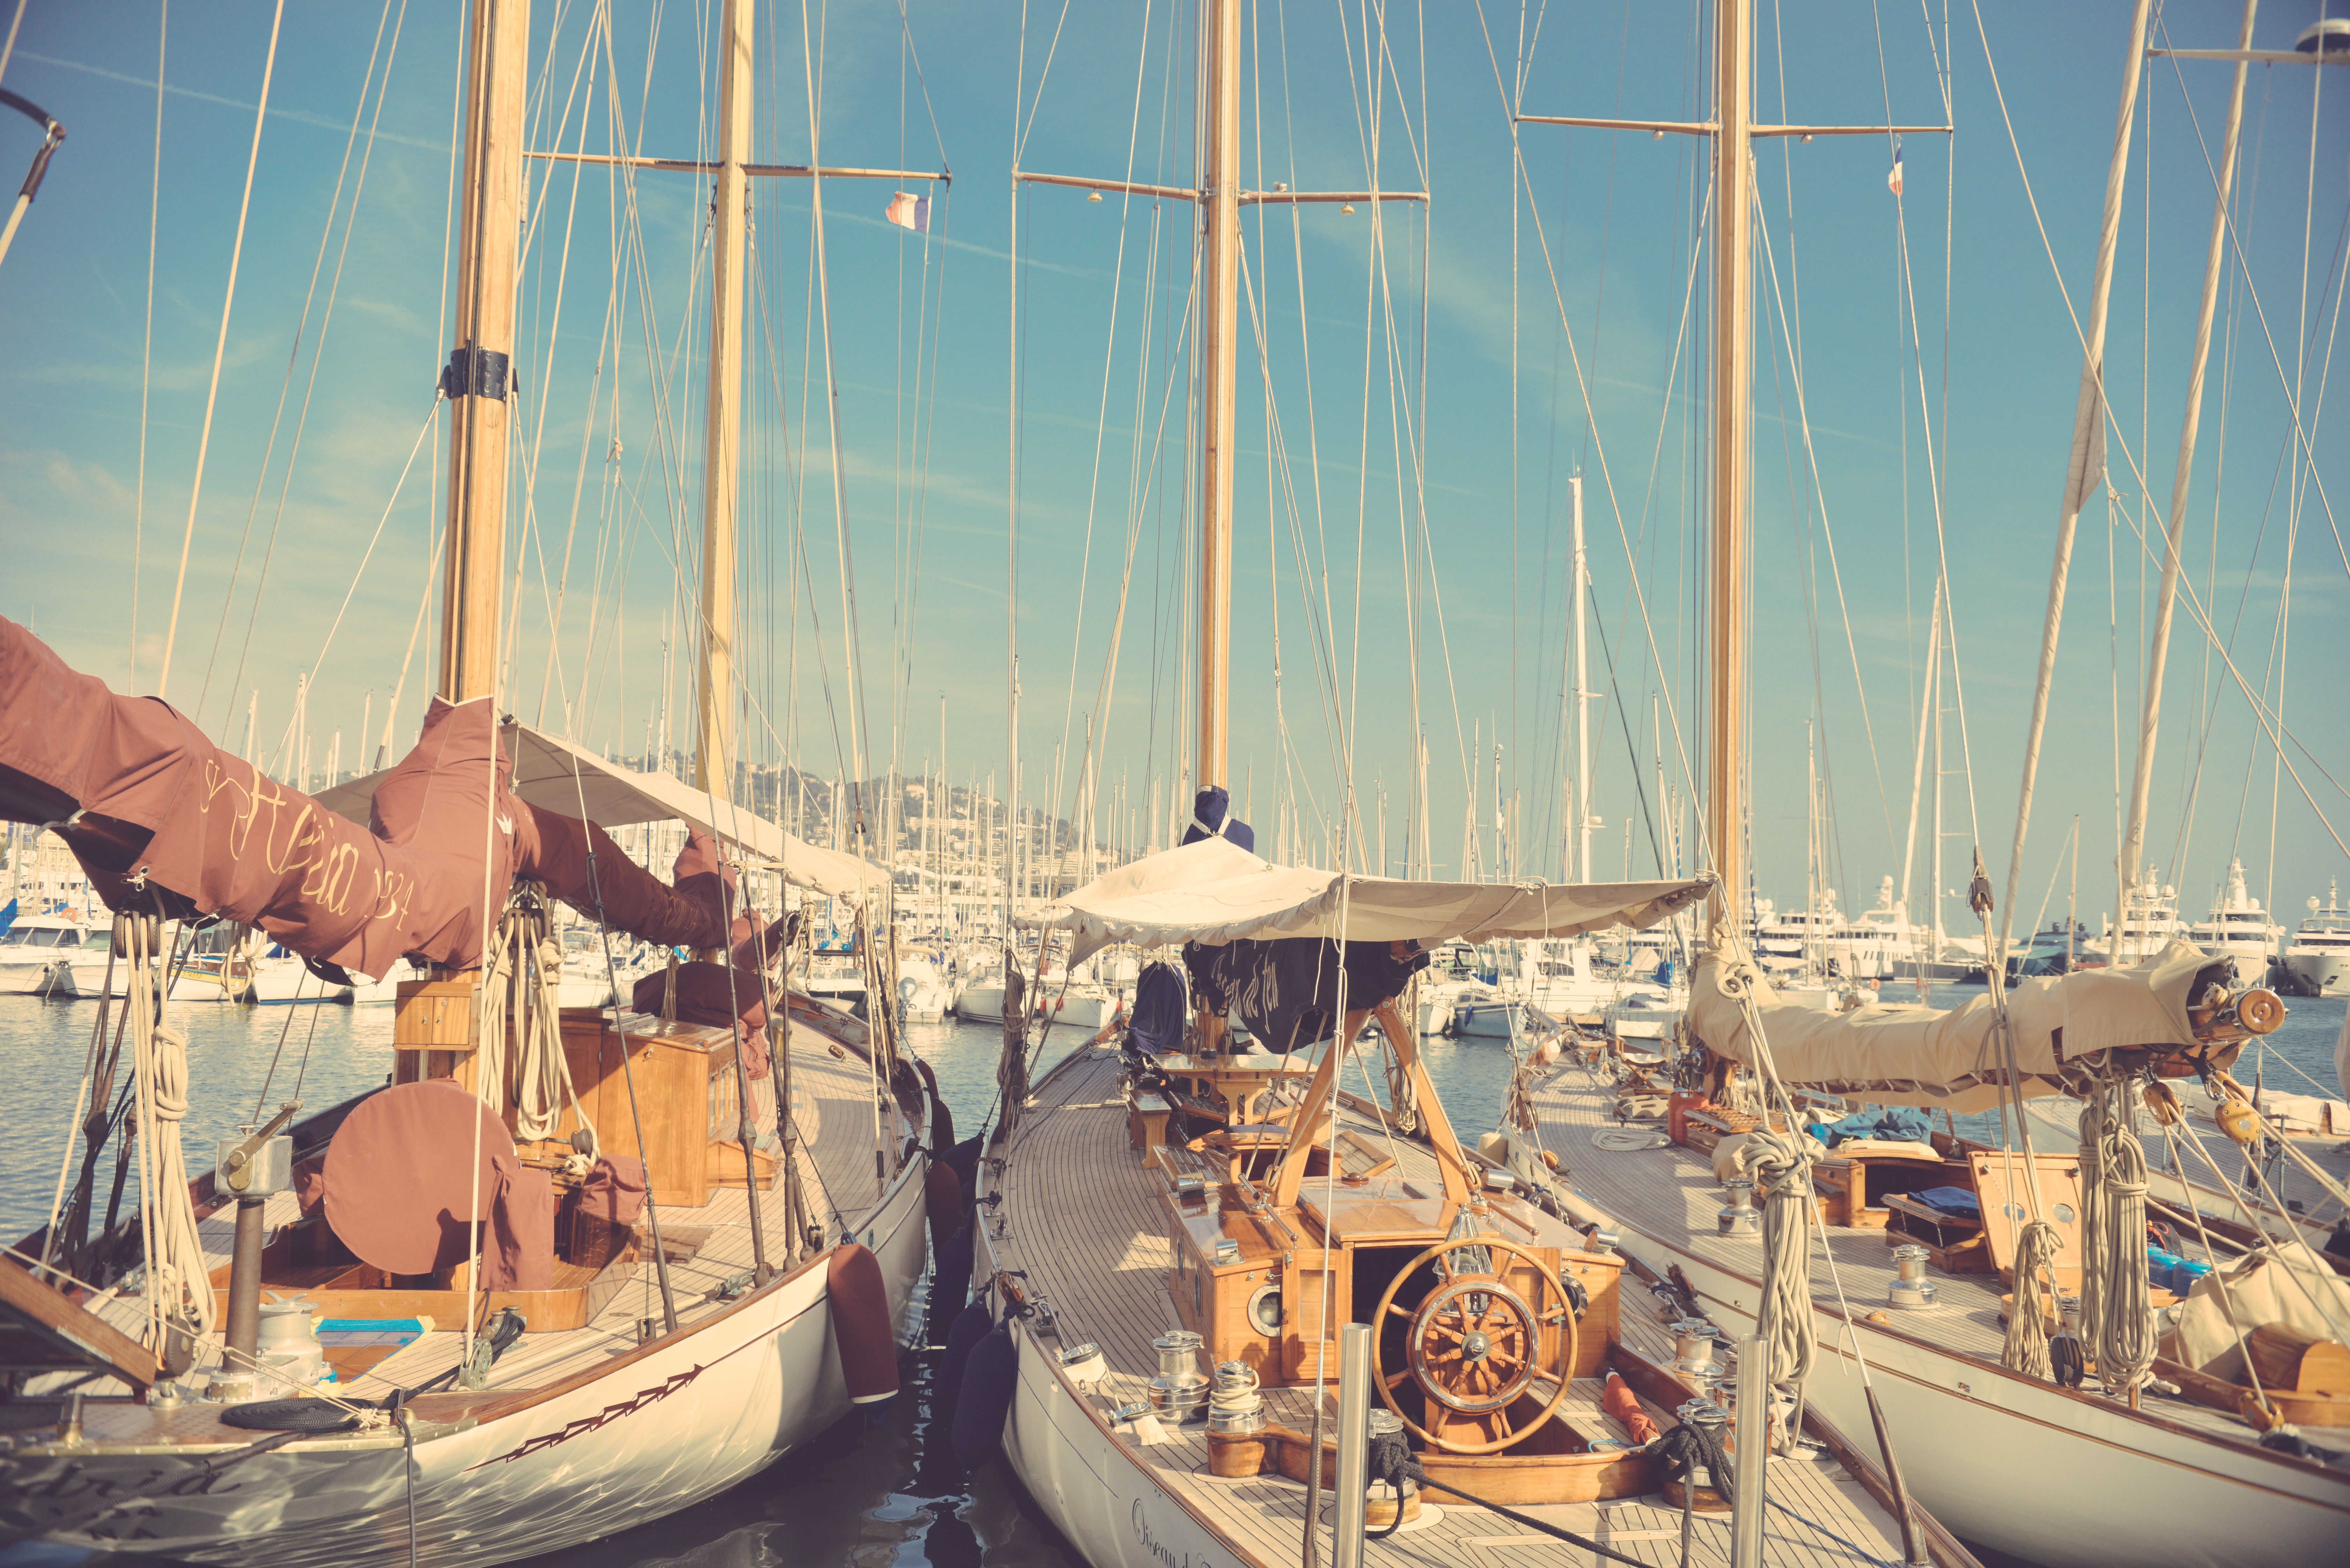
dock, sky, boat, vacation, vehicle, mast, sailing, yacht, harbor, blue, marina, port, lifestyle, leisure, sailboat, nautical, luxury, boats, sail, maritime, watercraft, schooner, yachting, sailing ship, tall ship, caravel